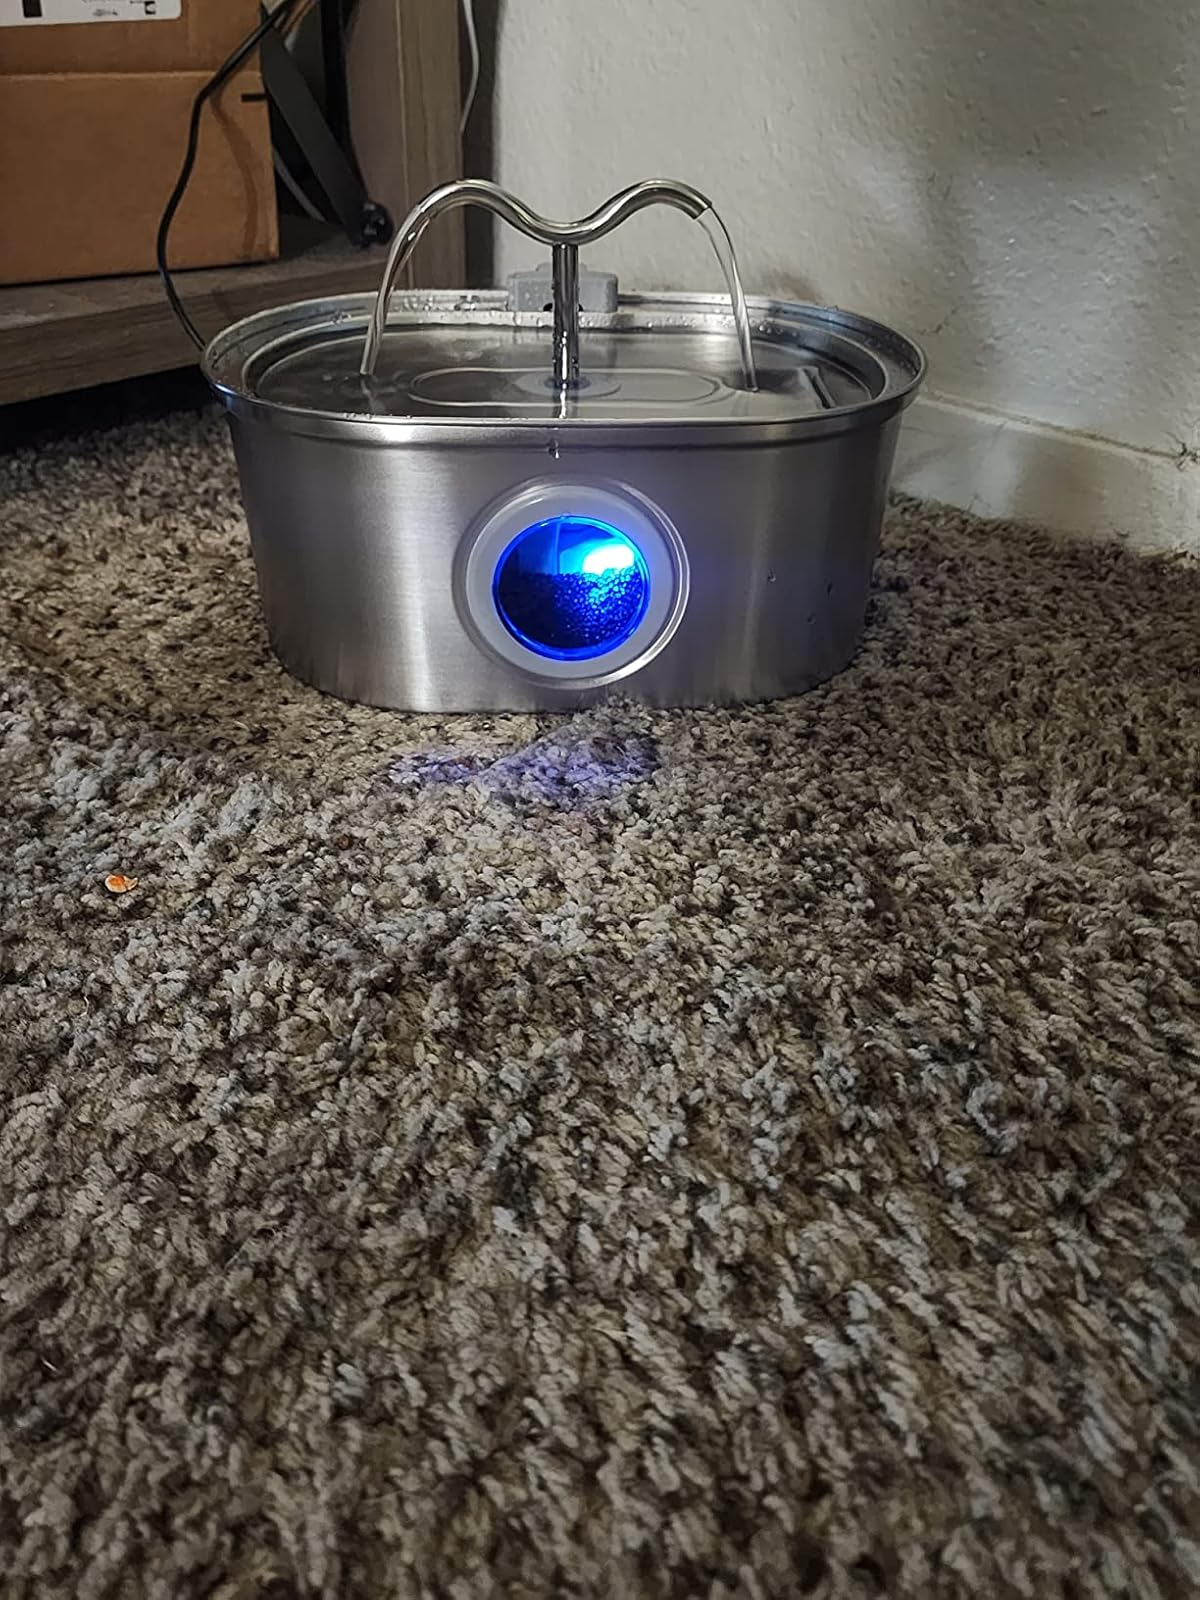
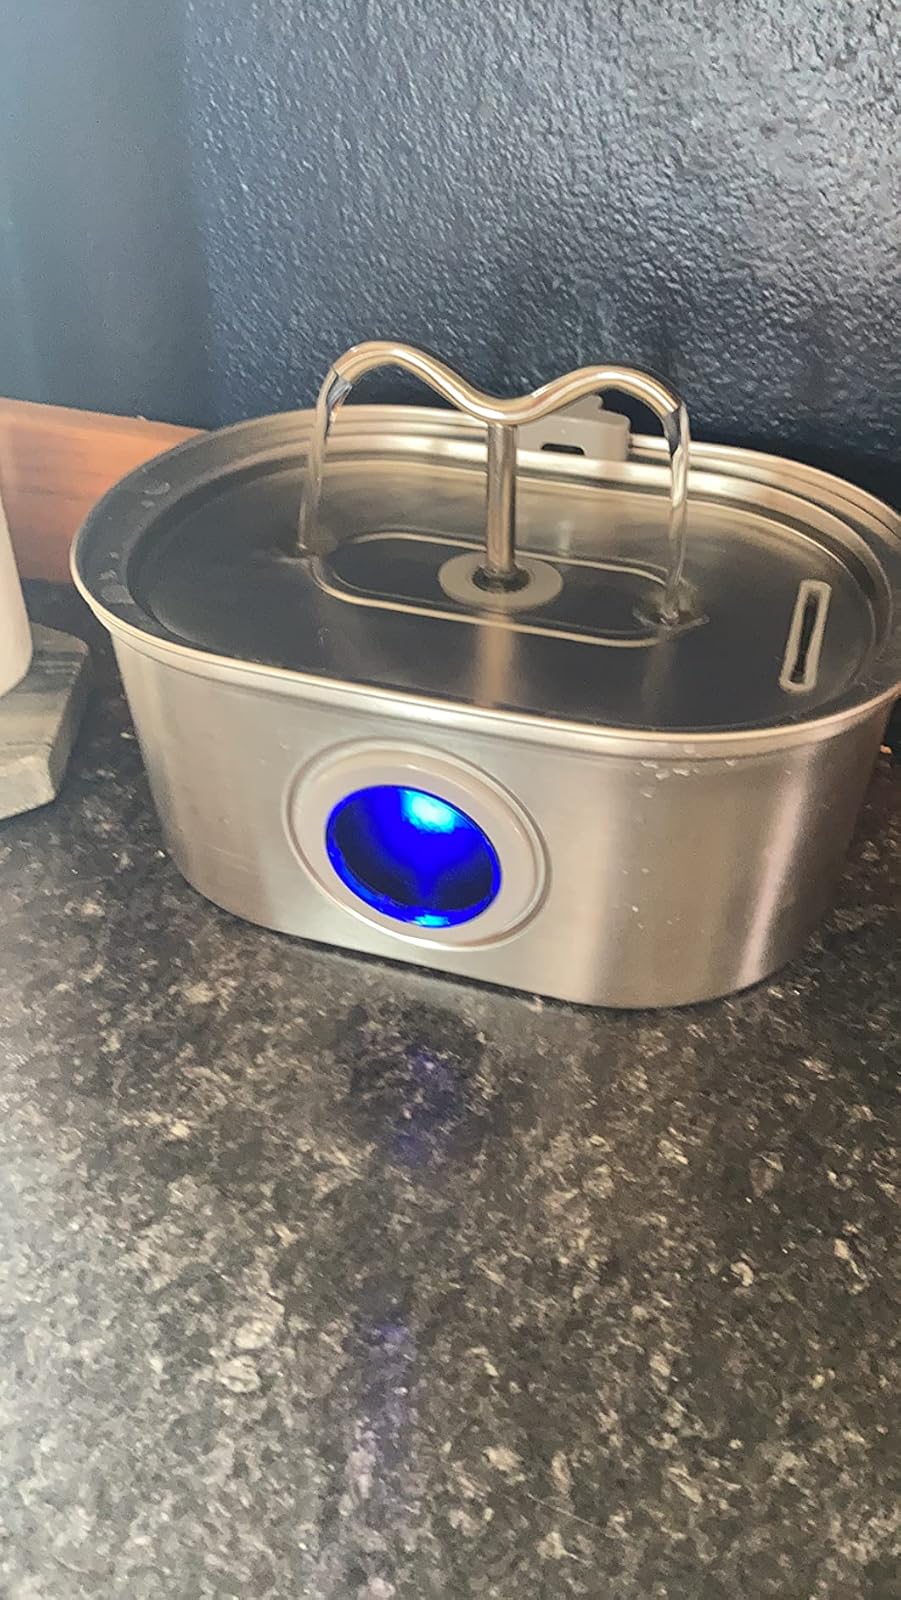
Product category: items_bowl
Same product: yes